Loida Nicolas Lewis

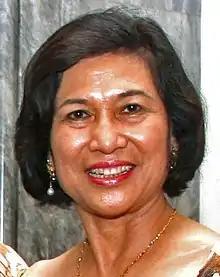
Lewis in 2010

Loida Nicolas Lewis (born 1942) is a Filipino-born American businesswoman who is the widow of TLC Beatrice founder and CEO Reginald Lewis. She currently resides in New York City.